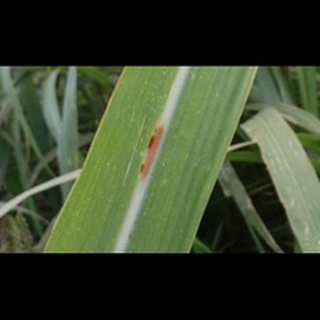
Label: sugarcane_red_rot